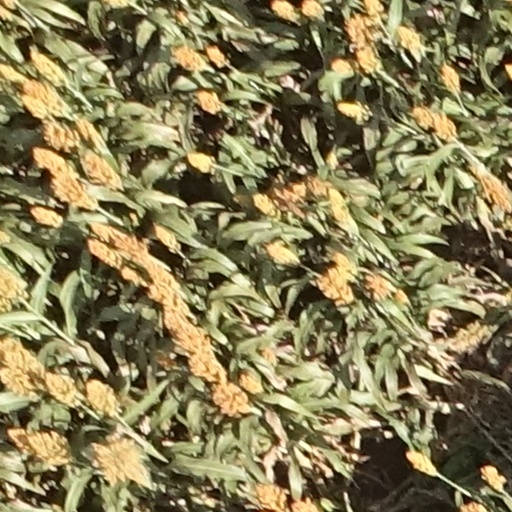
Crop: sorghum